2010 Winter Olympics medal table

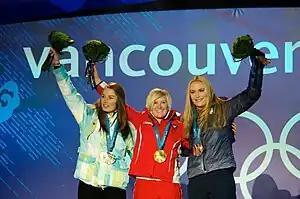
From left to right: Tina Maze of Slovenia (silver), Andrea Fischbacher of Austria (gold) and Lindsey Vonn of the United States (bronze) with the medals they earned in women's super-G in alpine skiing.

The 2010 Winter Olympics, officially known as the XXI Olympic Winter Games, was a winter multi-sport event held in Vancouver, British Columbia, Canada, from February 12 to February 28. A total of 2,632 athletes (+124 from 2006 Olympics) representing 82 National Olympic Committees (NOCs) (+2 from 2006) participated in 86 events (+2 from 2006) from 15 different sports and disciplines (unchanged from 2006).